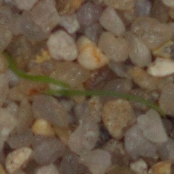
Label: loose_silkybent